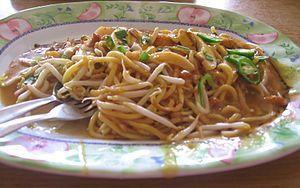
La cuisine malaisienne est issue de la fusion d'influences locales, indiennes, javanaises et chinoises pour l'essentiel, mais auxquelles s'ajoutent des influences de groupes ethniques locaux de Sabah et Sarawak, des Orang Asli comme des Peranakan. Sans oublier l'influence des expatriés et l'apport des migrations antérieures et de l'apport colonial, qui amènent à la cuisine malaise des touches britanniques, portugaises, hollandaises ou thaïes.
Mi rebus ou mee rebus, est un plat de nouilles populaire en Indonésie, en Malaisie, et à Singapour.